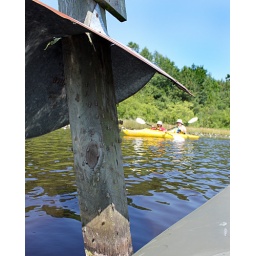
I found these bug bodies on a weather beaten duck box post near the west end of Lake Ashwood.